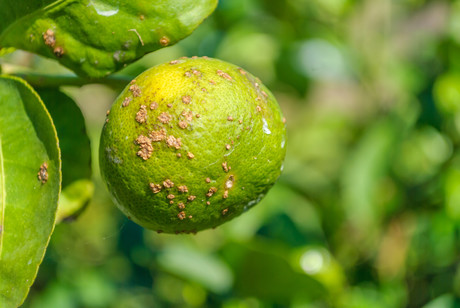
Plant: Citrus
Disease: citrus canker